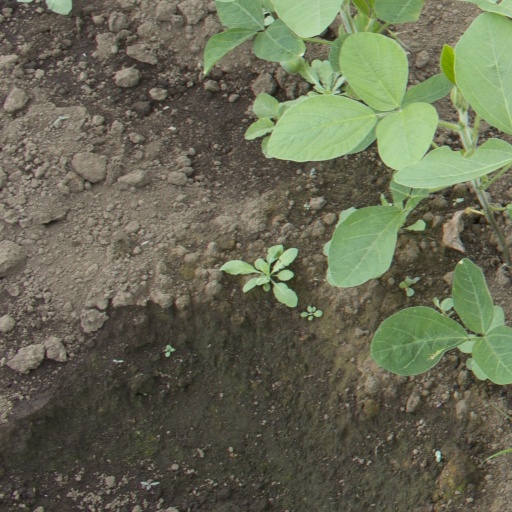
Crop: soybean